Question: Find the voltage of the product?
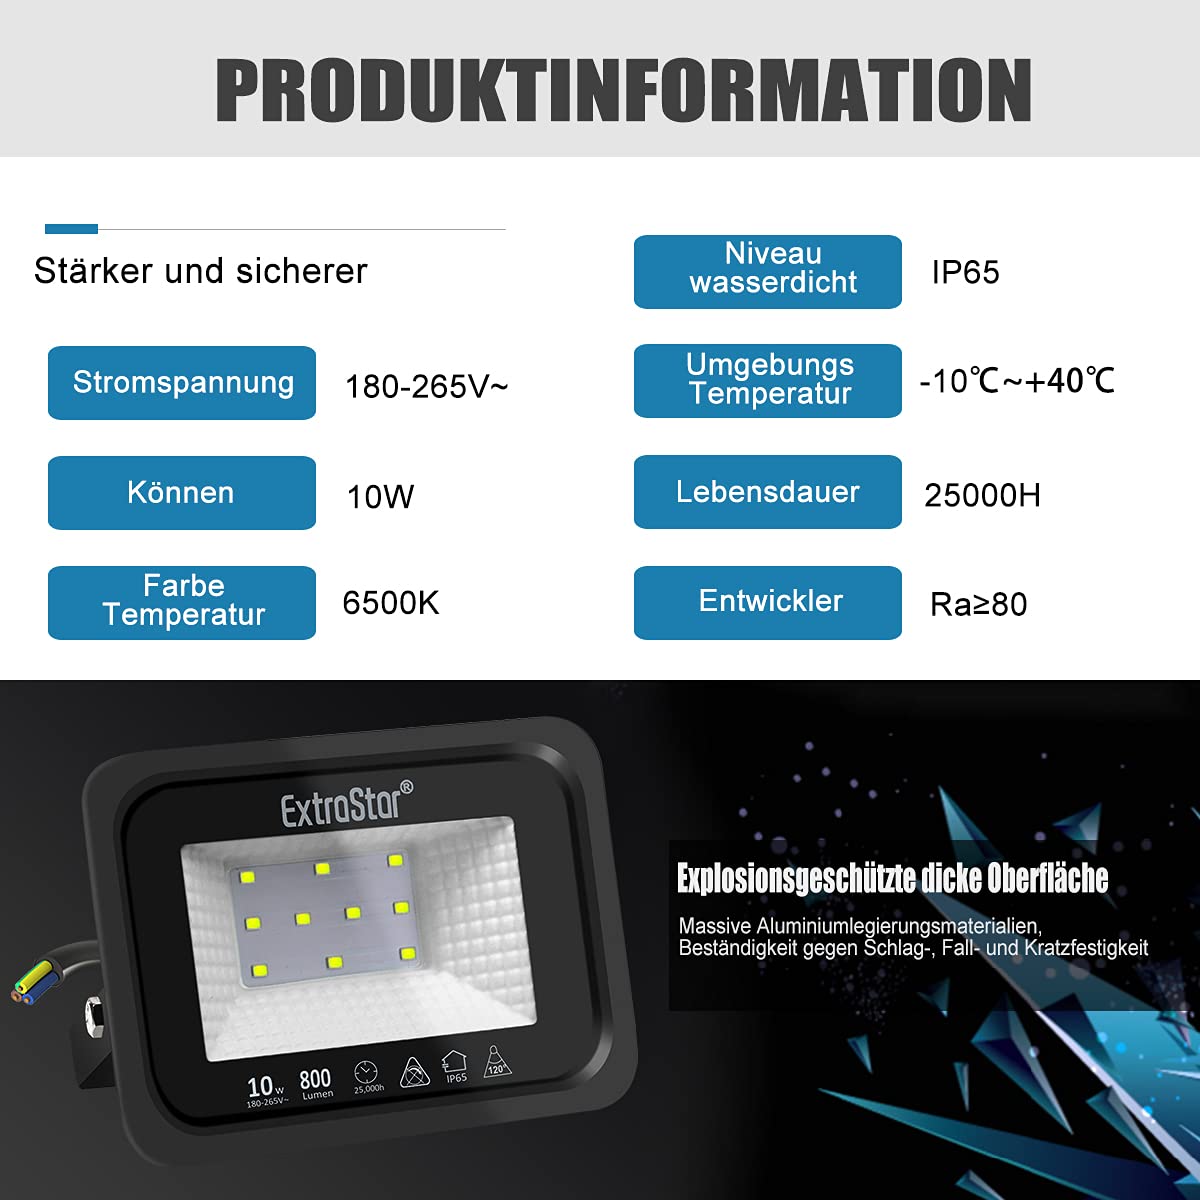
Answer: [180.0, 265.0] volt